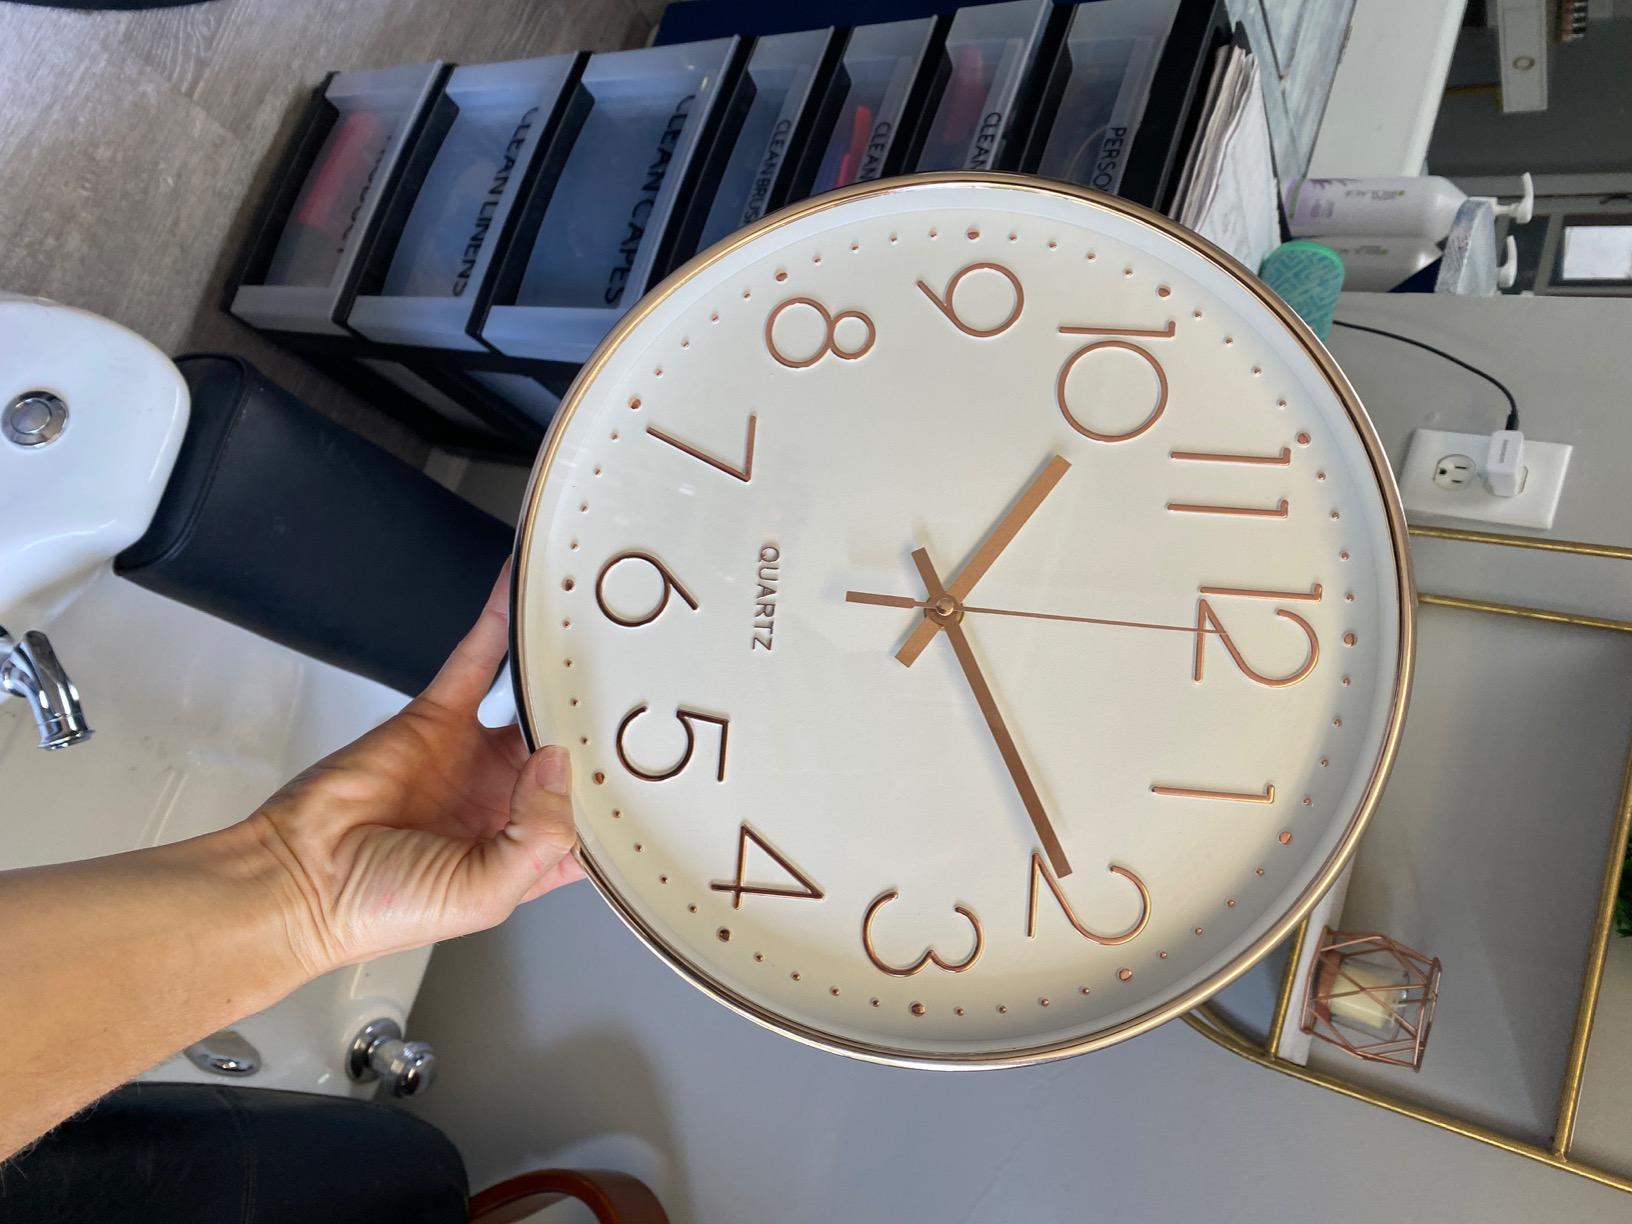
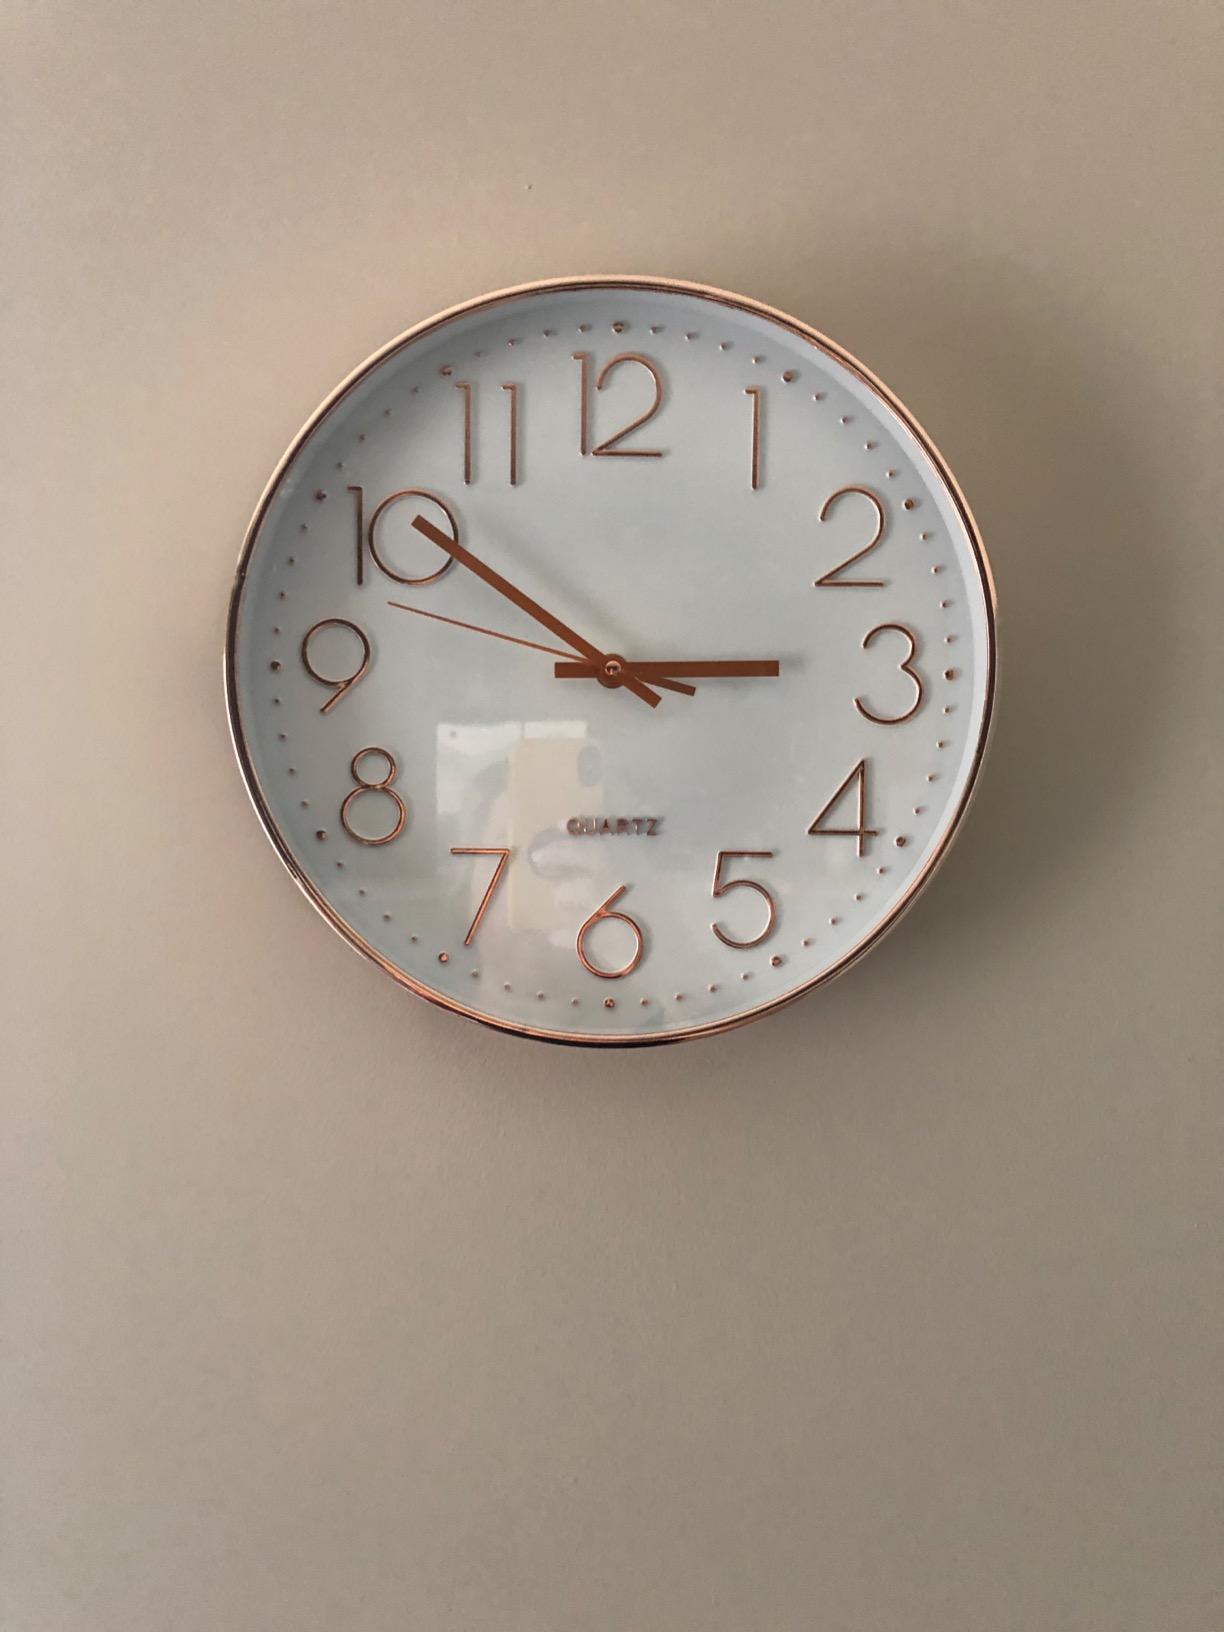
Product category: clock
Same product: yes